Treadwell's Bookshop

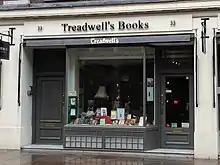
Treadwell's Books

Treadwell's Bookshop is a shop in Store Street, London, in the Bloomsbury area, which sells esoteric books as well as occult supplies. It originally opened in Covent Garden in 2003 and is one of the small number of esoteric bookshops in London along with the Atlantis Bookshop and Watkins Books. Treadwell's audience includes the trending number of younger urban women interested in witchcraft.